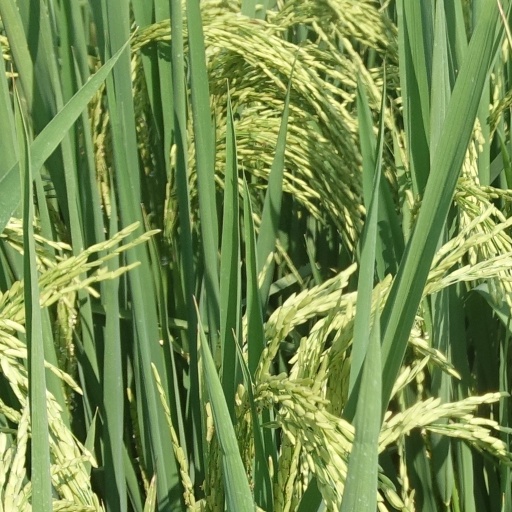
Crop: rice